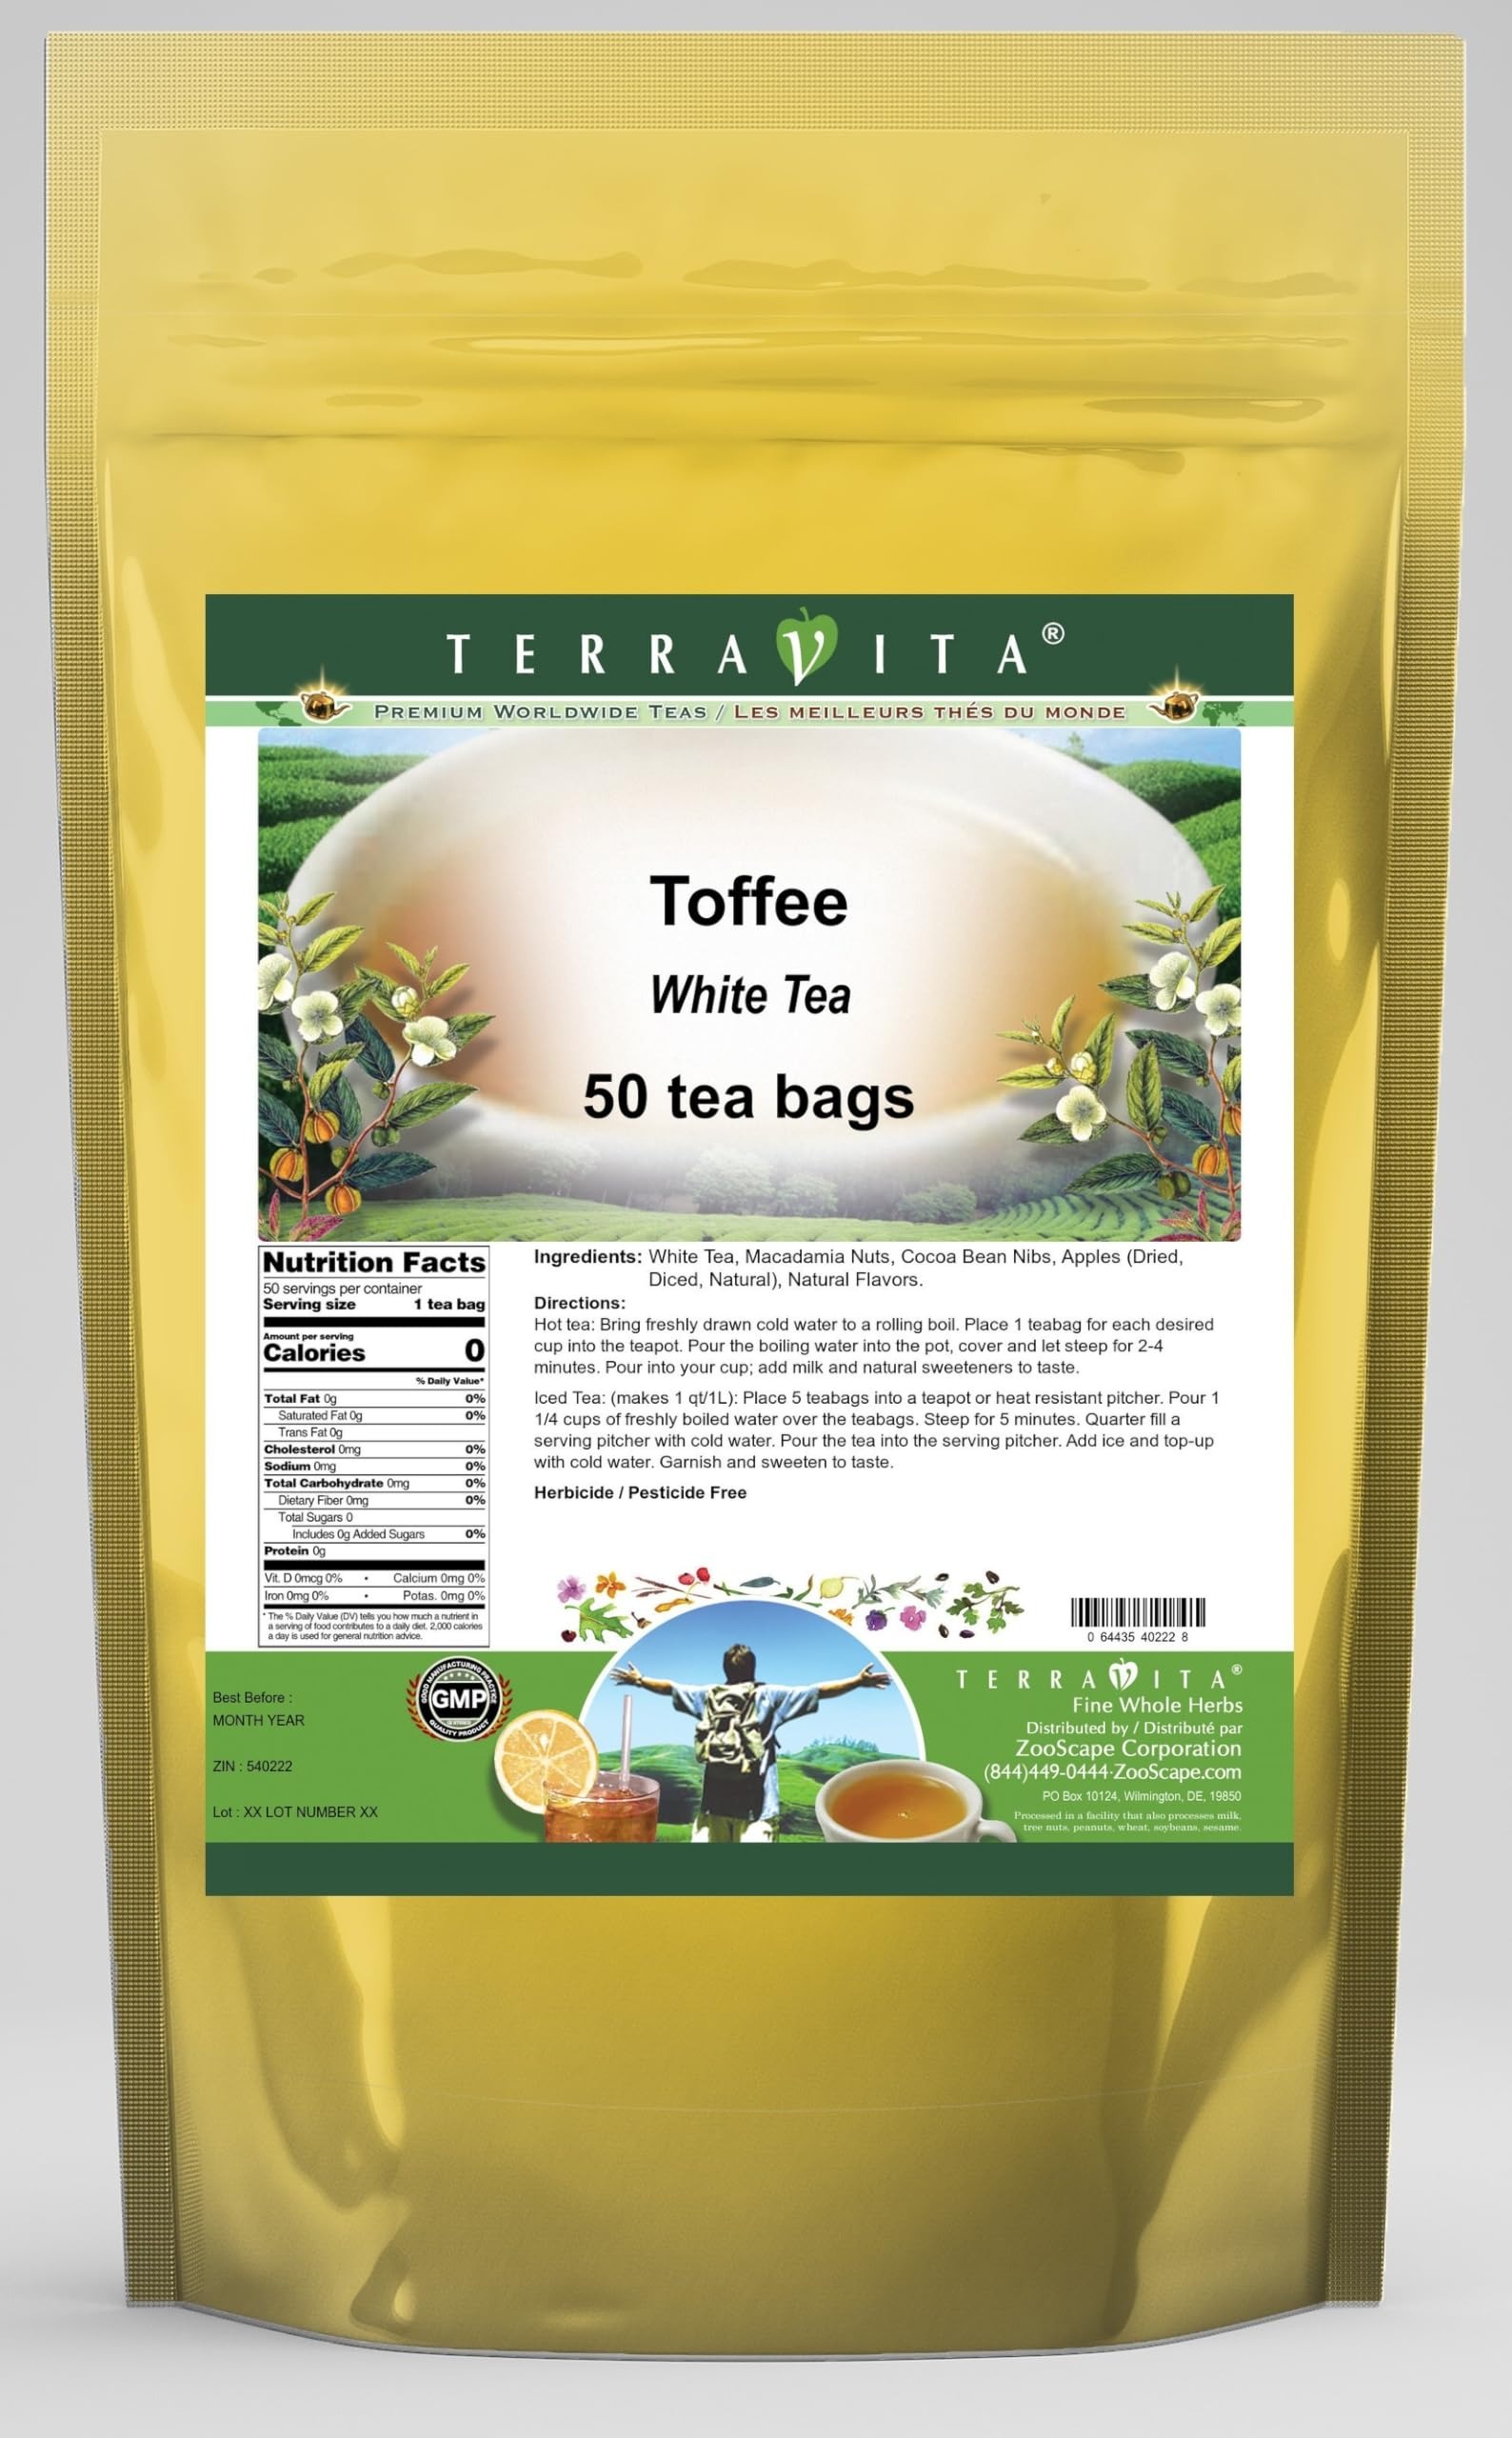
Item Name: Toffee White Tea (50 tea bags, ZIN: 540222)
Bullet Point 1: Our Toffee White Tea is a mouth-watering flavored White tea with Macadamia Nuts, Cocoa Nibs and Dried Apples (Diced, Natural) that you can enjoy all year round! The aroma and Toffee flavor is a delight! - Ingredients: White tea, Macadamia Nuts, Cocoa Nibs, Dried Apples (Diced, Natural) and Natural Toffee Flavor.
Bullet Point 2: No fillers.
Bullet Point 3: Manufacturer: TerraVita
Bullet Point 4: Size: 50 tea bags
Bullet Point 5: White Tea Bags - Packed in a convenient upright pouch!
Product Description: Our Toffee White Tea is a mouth-watering flavored White tea with Macadamia Nuts, Cocoa Nibs and Dried Apples (Diced, Natural) that you can enjoy all year round! The aroma and Toffee flavor is a delight! - Ingredients: White tea, Macadamia Nuts, Cocoa Nibs, Dried Apples (Diced, Natural) and Natural Toffee Flavor. - Hot tea brewing method: Bring freshly drawn cold water to a rolling boil. Place 1 teabag for each desired cup into the teapot. Pour the boiling water into the pot, cover and let steep for 2-4 minutes. Pour into your cup; add milk and natural sweeteners to taste. - Iced tea brewing method: (to make 1 liter/quart): Place 5 teabags into a teapot or heat resistant pitcher. Pour 1 1/4 cups of freshly boiled water over the teabags. Steep for 5 minutes. Quarter fill a serving pitcher with cold water. Pour the tea into the serving pitcher. Add ice and top-up with cold water. Garnish and sweeten to taste. - TerraVita is an exclusive line of premium-quality, natural source products that use only the finest, purest and most potent ingredients found around the world. TerraVita is hallmarked by the highest possible standards of purity, potency, stability and freshness. All of our products are prepared with the highest elements of quality control, from raw materials through the entire manufacturing process, up to and including the moment that the bottles or bags are sealed for freshness and shipped out to you. Our highest possible standards are certified by independent laboratories and backed by our personal guarantee. - TerraVita exists to meet and ensure your family's health and wellness without the harmful effects of chemicals and health products. We strive to make all of our products affordable and reliable and are constantly searching the market to maintain our afforda
Value: 50.0
Unit: Count

Price: 45.27